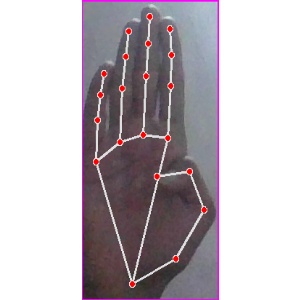
अक्षर: झ